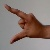
The image shows a hand gesture representing the letter 'Z' in Indian Sign Language.